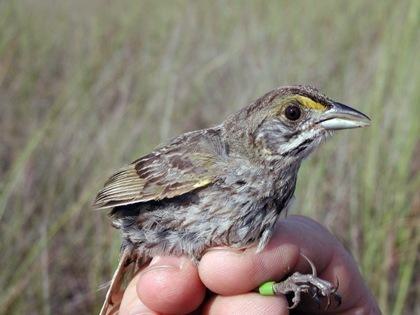
A photo of a seaside sparrow